Efforts to stem the Deepwater Horizon oil spill

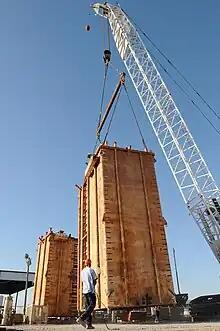
Oil containment dome under construction in Port Fourchon, Louisiana, at Wild Well Control on

The first attempts to stop the oil spill were to use remotely operated underwater vehicles to close the blowout preventer valves on the well head; however, all these attempts failed. The second technique, placing a containment dome (which had worked on leaks in shallower water) over the largest leak and piping the oil to a storage vessel on the surface, failed when gas leaking from the pipe combined with cold water formed methane hydrate crystals that blocked the opening at the top of the dome.